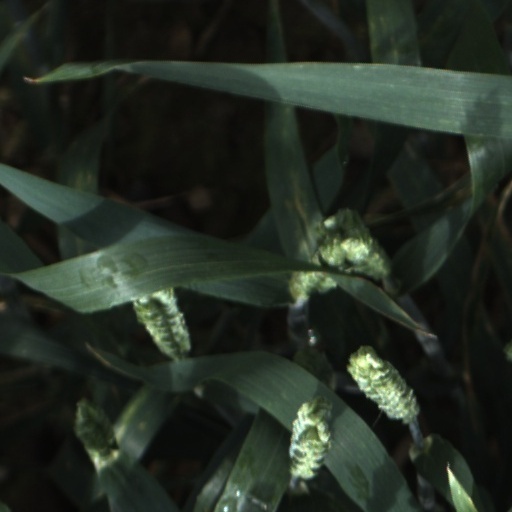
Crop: wheat